Madeley Court

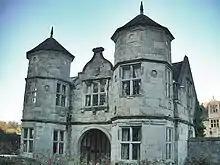
Gatehouse to Madeley Court

Madeley Court is a 16th-century country house in Madeley, Shropshire, England which was originally built as a grange to the medieval Wenlock Priory. It has since been restored as a hotel.